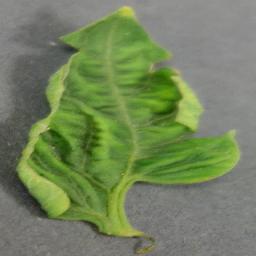
Label: Tomato___Tomato_Yellow_Leaf_Curl_Virus